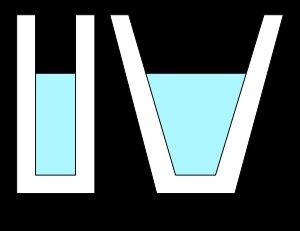
Simon Stevin, né probablement en 1548 à Bruges, au commencement de la Renaissance et mort en 1620, est un ingénieur et physicien, mécanicien et mathématicien, à la fois comptable et inventeur, militaire du génie et gestionnaire des finances, conseiller technique et fondateur d'une école d'ingénieur. Né en Flandre, ce savant défenseur du vieux flamand est un des célèbres émigrés flamands de Hollande.